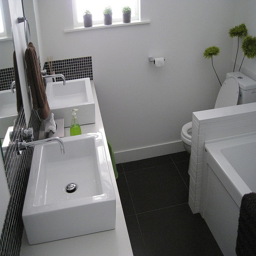
A sleek and modern bathroom set up in white and black.
An all white modern bathroom with double sinks.
A white sink sitting next to another white sink in a bathroom.
A small bathroom with a toilet, vanity and bath tub.
A modern looking bathroom with sinks, toilet, and bath tub.